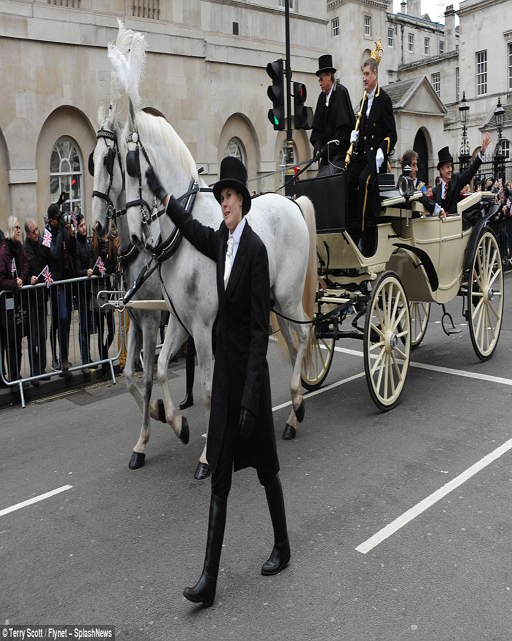
the horse is pictured making its way along the parade route